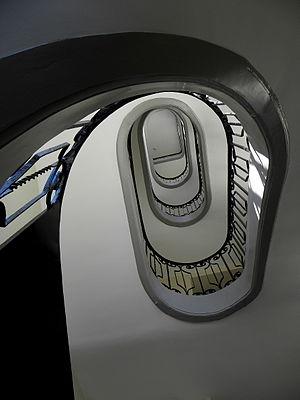
Escalier de service du château de Champs-sur-Marne (77). This building is indexed in the Base Mérimée, a database of architectural heritage maintained by the French Ministry of Culture,
Un escalier de service est, dans une maison ou un immeuble, un escalier donnant sur l'entrée essentiellement réservée aux domestiques et aux personnels de livraison. Il est appelé ainsi parce qu'il mène aux pièces dites « de service », et dans les immeubles du XIXᵉ siècle, notamment haussmanniens, il permettait aussi d'accéder aux chambres des domestiques, appelées souvent chambres de bonnes, situées du dernier étage sous les combles.